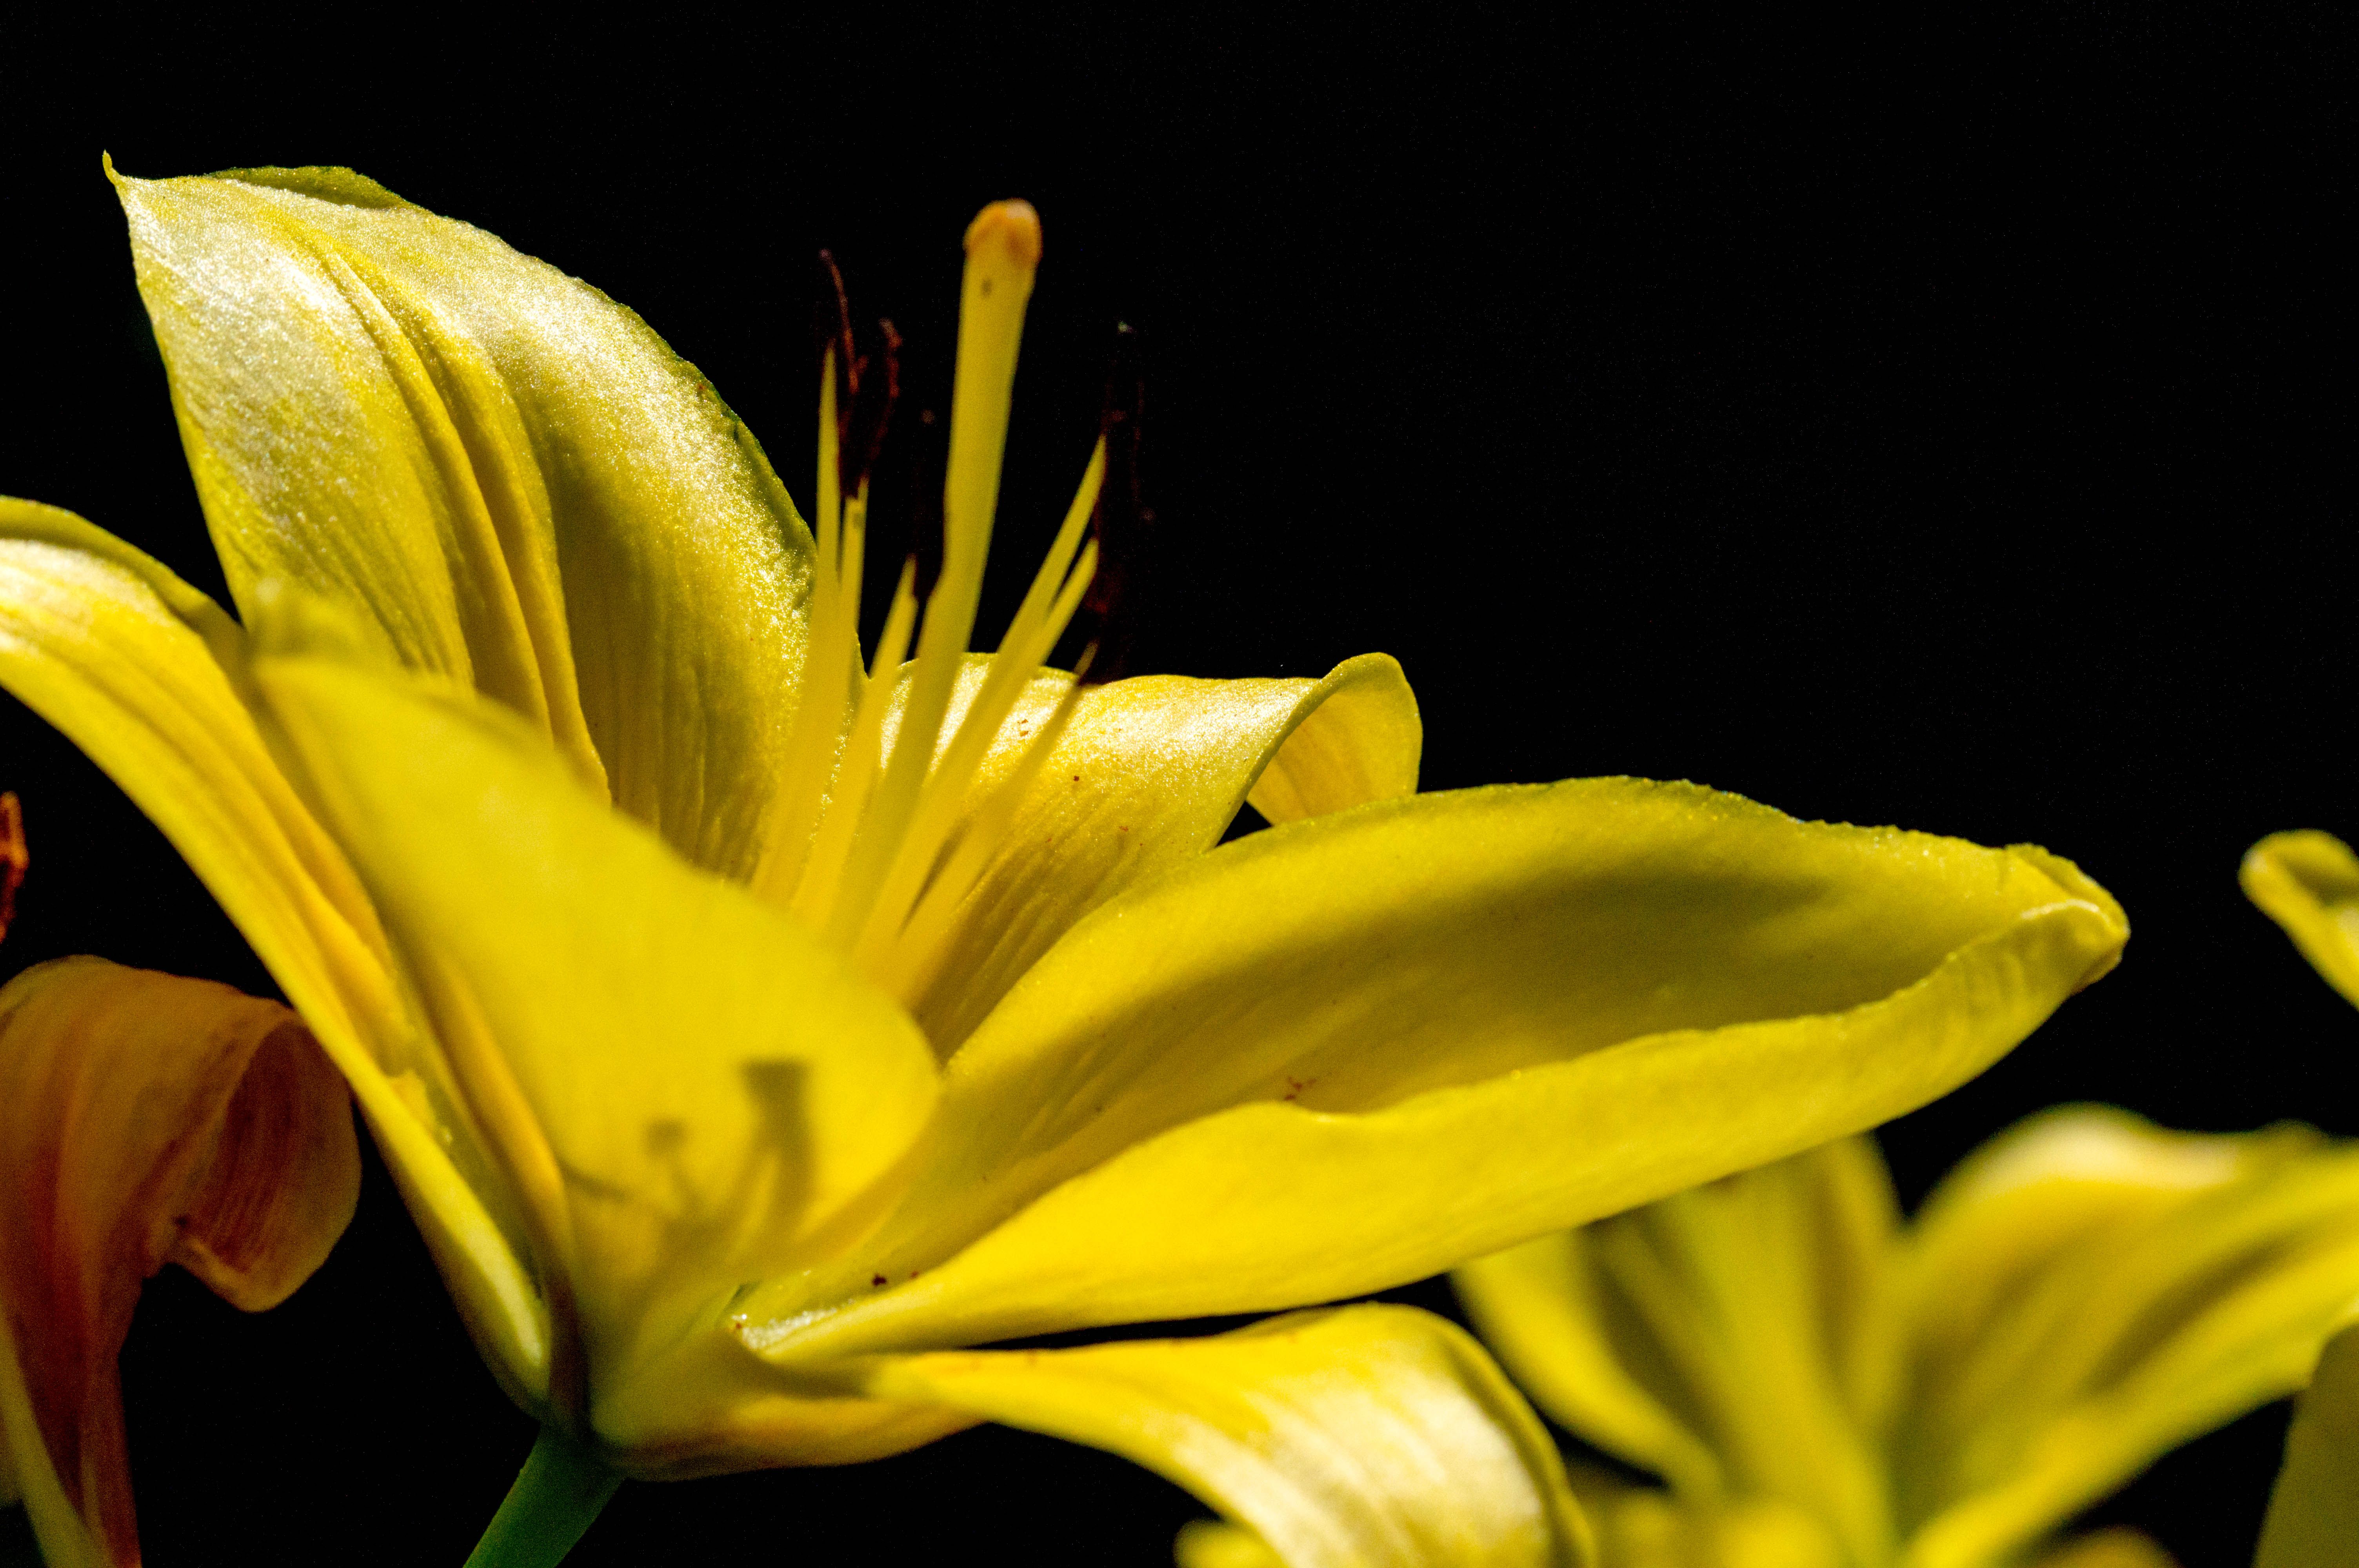
A Bright Yellow Lily Flower
This is a distinctive image of a bright yellow lily flower against a dark black background. The photo shows the fine details of the petals, contrasting clearly against the dark black background. The lighting highlights the texture and natural luster of the petals, giving the flower a distinctive glow. the other flowers in the background appear blurry.
A bright yellow lily blooms beautifully in the center of the darkness, standing out against the deep background. Glimpses of other lilies softly fade into the distance, adding depth to the composition. The close-up shot highlights the flower’s delicate petals, while diffused lighting enhances their texture, creating a striking yet gentle contrast.
Labels: Plant, Pollen, Flower, Lily, Person, Geranium, Petal, Dark Background
Camera: NIKON CORPORATION NIKON D3200
Lens: 105.0 mm f/2.8, Sigma Macro 105mm F2.8 EX DG OS HSM
Aperture: F16
Exposure: 1/4000 sec
ISO: 640
Focal length: 105.0 mm